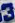
Number: 3